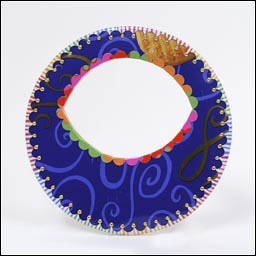
Round lid with thin rainbow stripes around the edge and an abstract orange flower